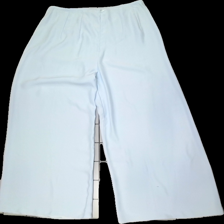
View: back
Type: Trousers
Category: Ladies
Brand: Missing
Colors: Blue
Material: 100% Polyester
Cut: Loose
Season: Summer
Stains: Minor
Damage: stained
Damage location: middle center
Damage 2: stained
Damage 2 location: bottom right
Price range: <50
Recommended usage: Recycle
Description: Blue satin loose trousers